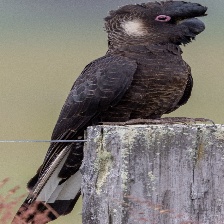
Species: BLACK COCKATO
Scientific name: CALYPTORHYNCHUS LATIROSTRIS
ImageNet parent category: sulphur-crested_cockatoo